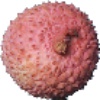
Label: lychee